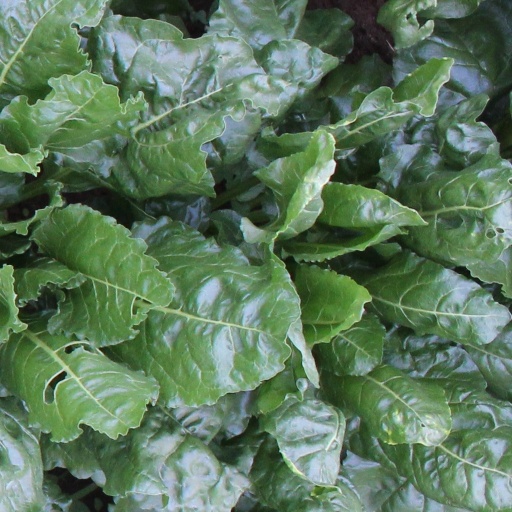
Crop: sugar beet